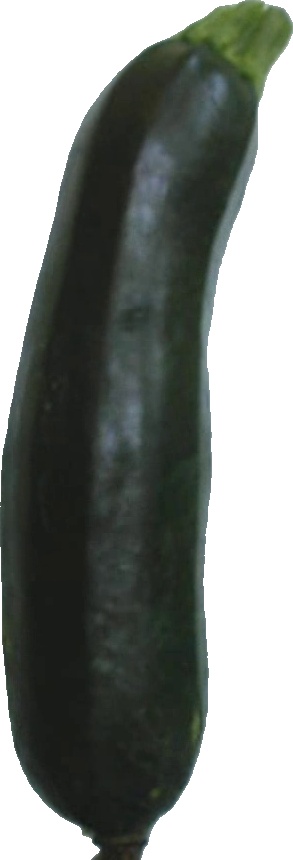
Label: zucchini_dark_1